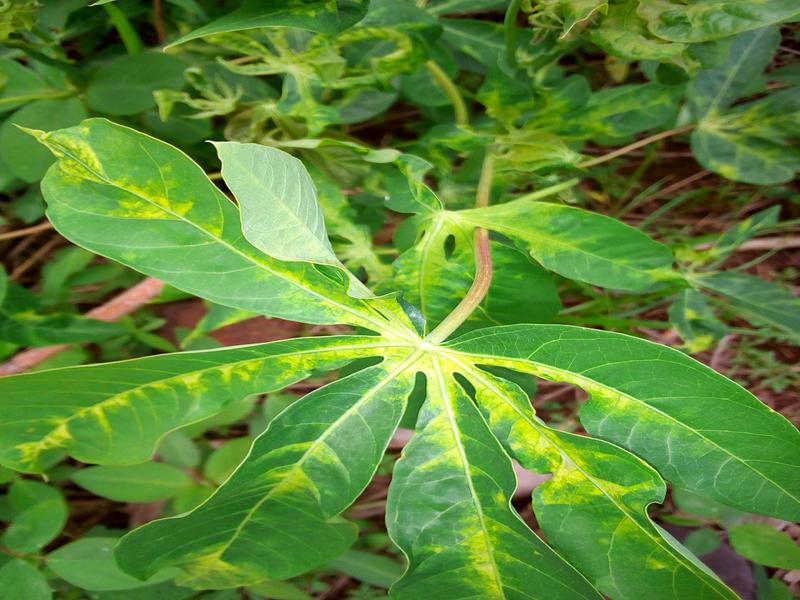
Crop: cassava
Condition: mosaic_disease